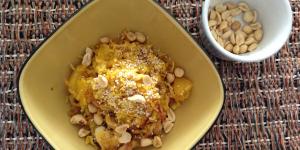
arroz con pollo al curry y pina